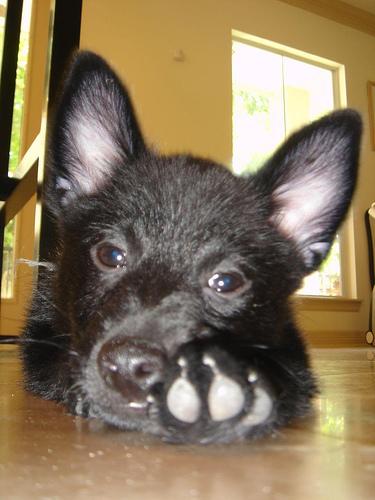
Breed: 201-n000024-schipperke